Mannerism in Brazil

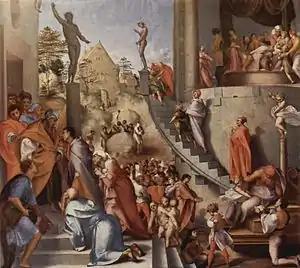
Joseph in Egypt, by Jacopo Pontormo, a typical mannerist painting

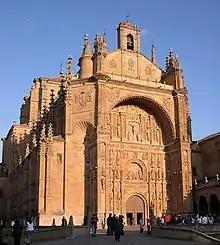
Church of the Monastery of San Esteban, in Salamanca, showing the fusion of classical and gothic elements

Mannerism emerged in Italy as a natural evolution of the Renaissance, which had flourished between the 14th and 15th centuries, spreading a return to the classicist aesthetic ideals of formal balance, economy of means, and moderation in expressiveness, ideals that were associated with the highest moral values. The Renaissance reached its full objectives in the so-called High Renaissance phase (c. 1480–1527), usually delimited by Leonardo da Vinci's mature work and the Sack of Rome in 1527, producing an art of great dignity, stability, and solemnity, which had in a nature purged of its transitory imperfections, in the primacy of reason over subjectivity, and in the production of the consecrated masters of the past its ideal foundations. However, the imitation of nature was loaded with formalism and idealism, it proposed the presentation of a utopian world, where Good reigns on Earth under the benevolent power of Heaven, and differences are annulled under a great homogenization of culture and way of life, where people follow a pure and altruistic ethic. In fact, one of the Renaissance artists' concerns was to offer educational models of conduct, which could transform society and give it lasting happiness. If this ideology was the mainstay of the great art produced in this period, it was at the same time artificial, divorced from everyday reality, being cultivated in a period of almost incessant wars and major socio-political crises. In this context, two crises were especially dramatic: the bloody Sack of Rome in 1527, one of the culminating points of a complete reorganization in European geopolitics, which definitively struck down Italy's political and economic primacy on the European scene, and the Reformation begun in 1517, which split the once monolithic Christianity into two different sects, which until then had been the most important factor in preserving Europe's cultural and religious unity, and which had given Italy singular international political influence as the head of Christianity.